Jefferson Davis Memorial Historic Site

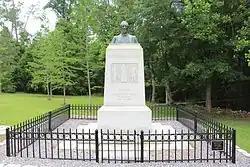
Monument in 2017

Jefferson Davis Memorial Historic Site (also known as the Jefferson Davis Capture Site) is a state historic site located in Irwin County, Georgia that marks the spot where Confederate States President Jefferson Davis was captured by United States Cavalry on Wednesday, May 10, 1865. The historic site features a granite monument with a bronze bust of Davis that is located at the place of capture. The memorial museum, built in 1939 by the Works Progress Administration, features Civil War era weapons, uniforms, artifacts and an exhibit about the president's 1865 flight from Richmond, Virginia to Irwin County, Georgia.